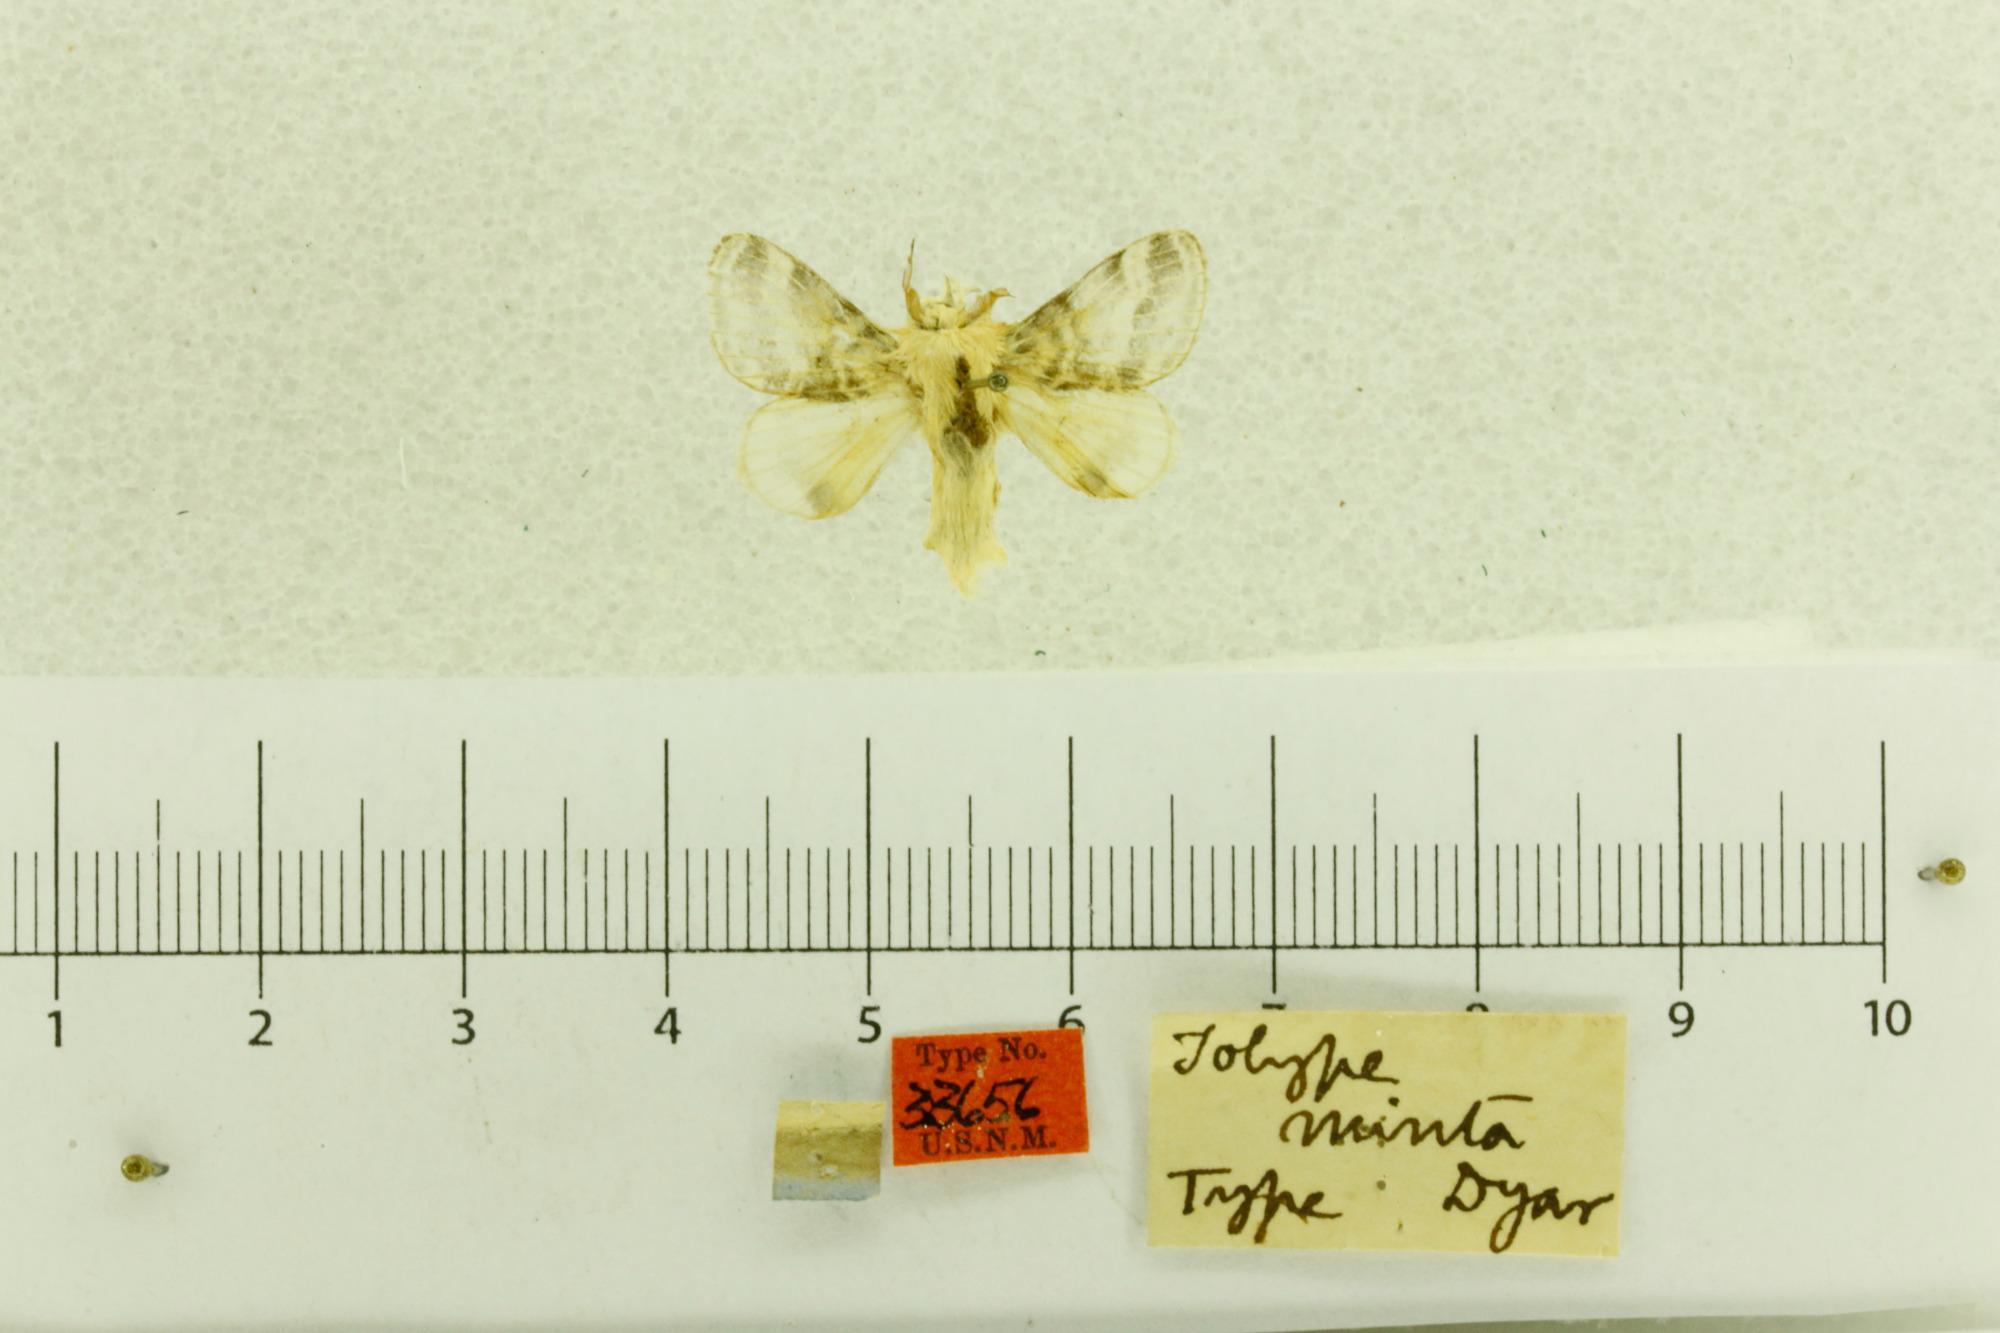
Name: Tolype minta
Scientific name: Tolype minta Dyar, 1906
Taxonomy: Animalia, Arthropoda, Insecta, Lepidoptera, Lasiocampidae
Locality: St. Petersburg, Pinellas, Florida, United States
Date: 9 March